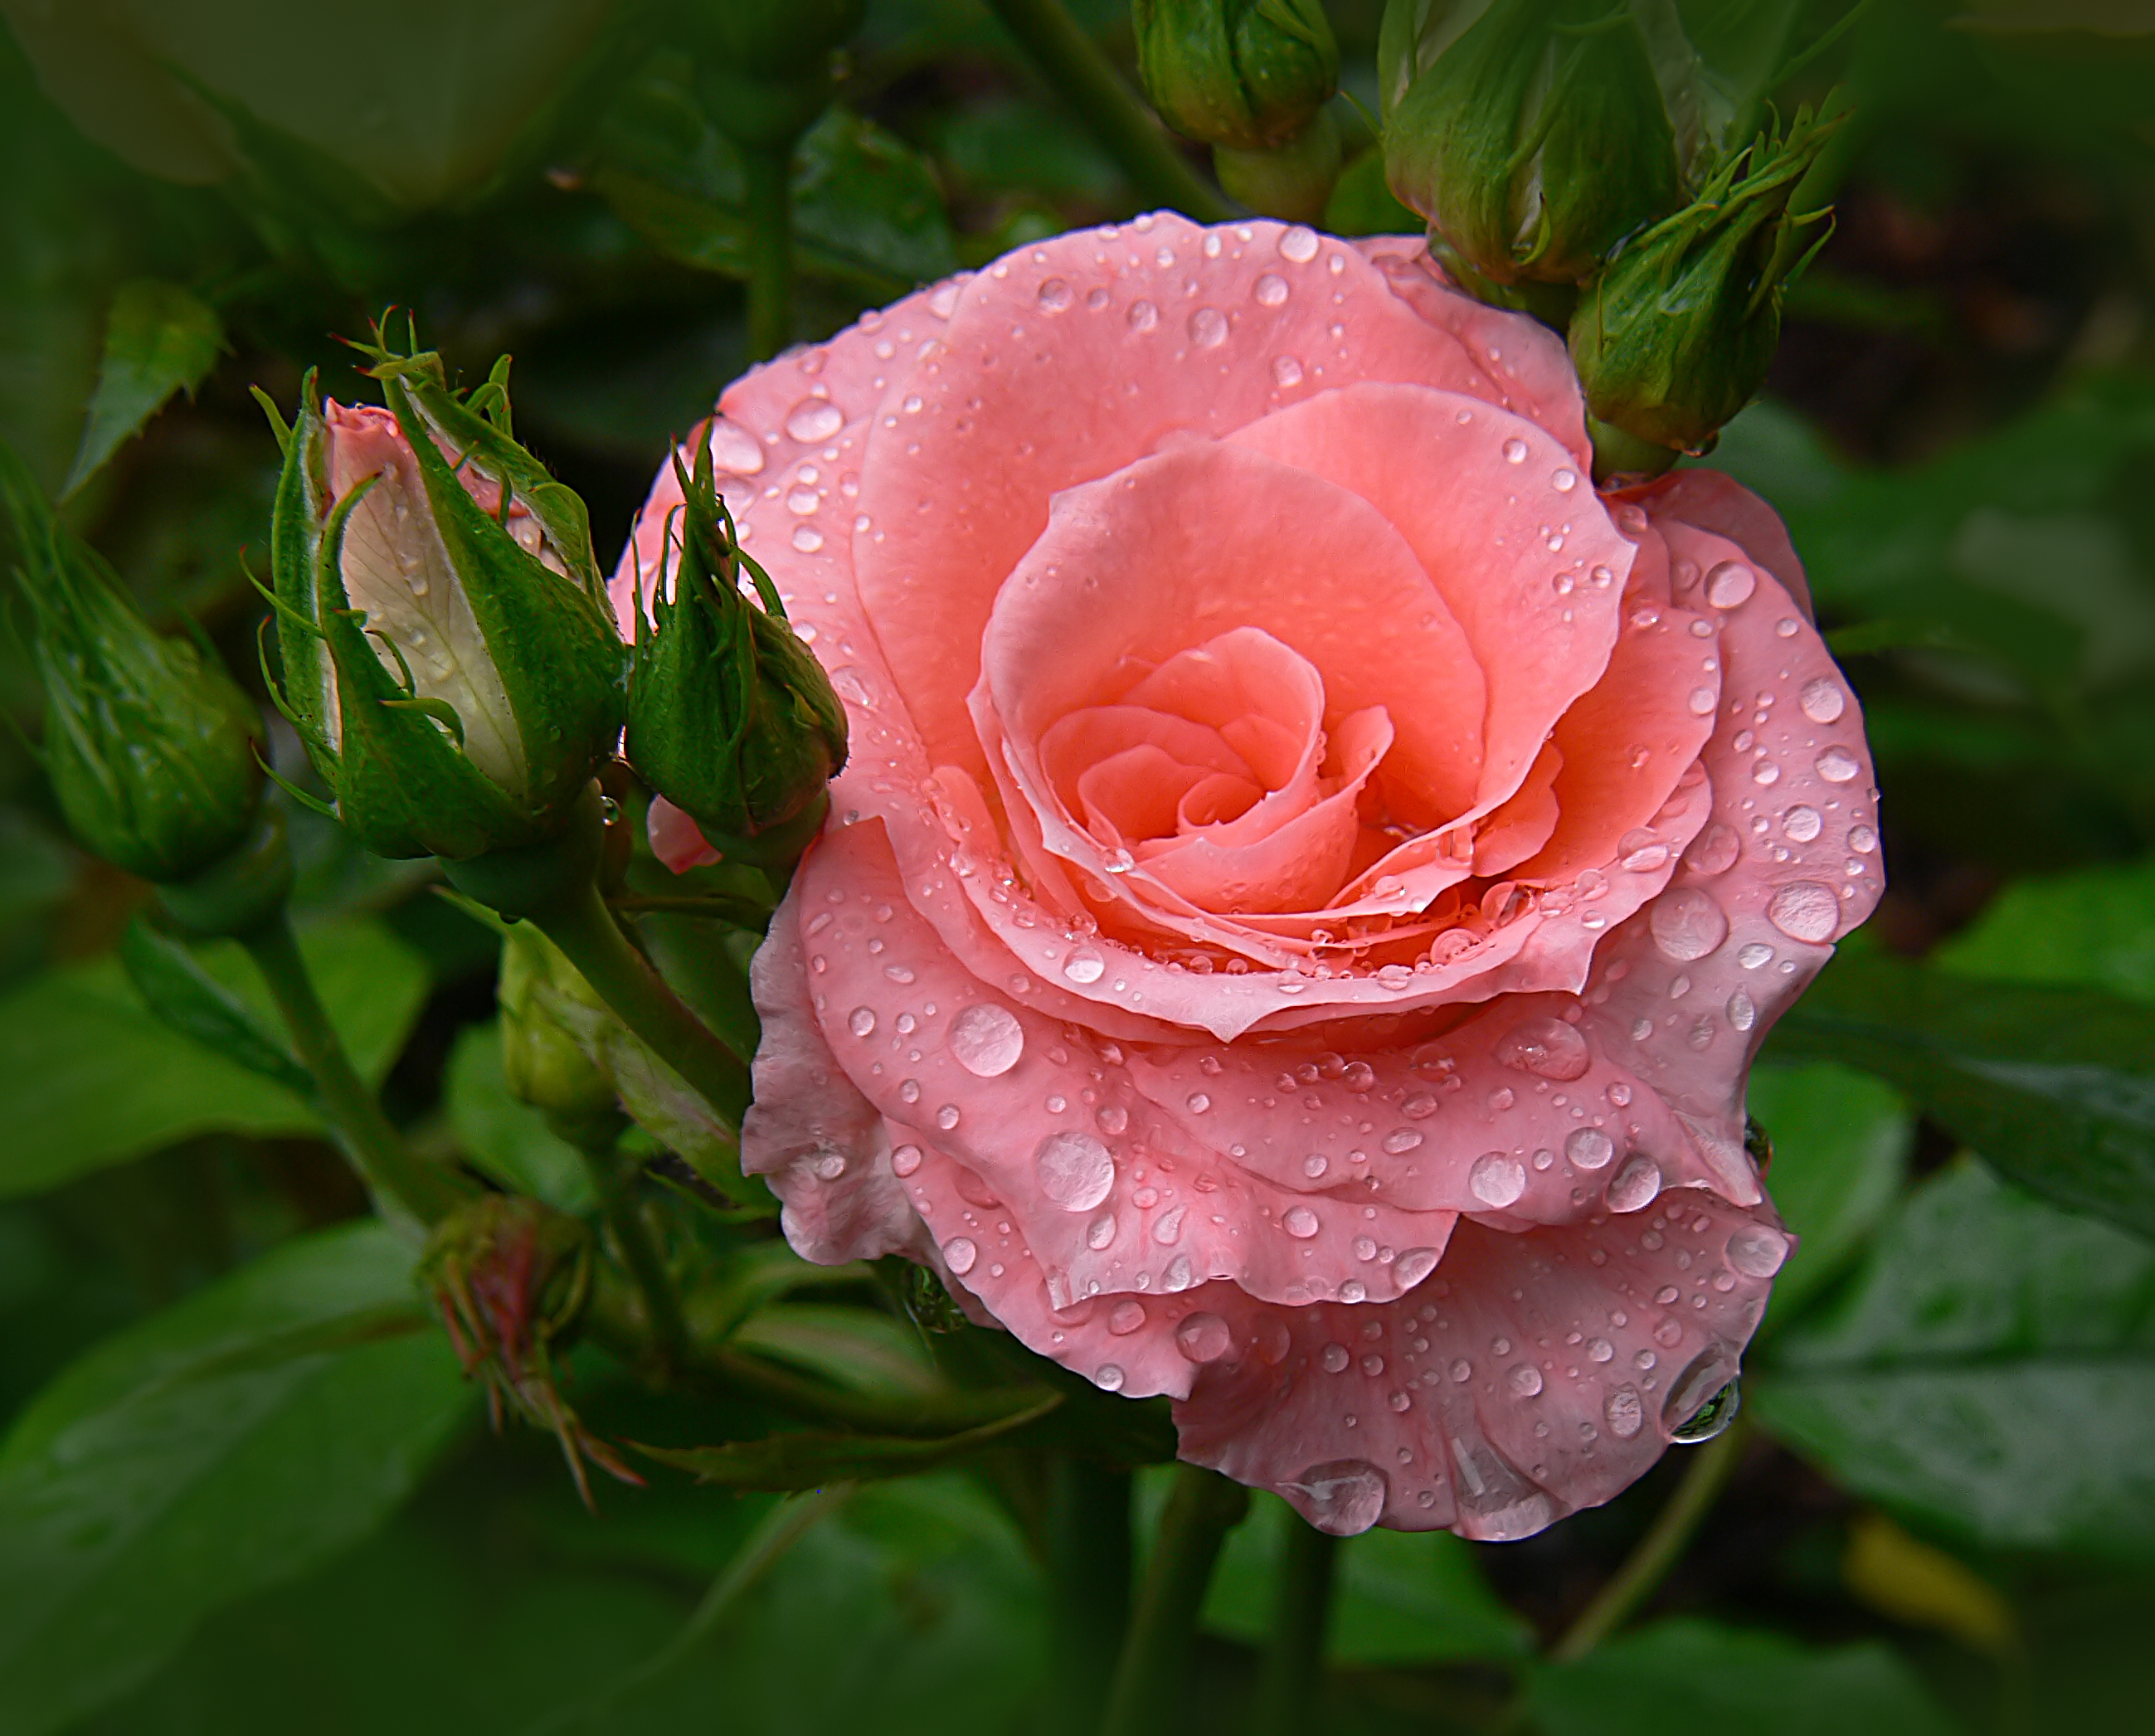
plant, flower, petal, rose, pink, flora, flowers, roses, publicdomain, blooms, florals, gardeninglolitarose, floribunda, macro photography, flowering plant, garden roses, rose family, rosa rugosa, land plant, rosa centifolia, rose order, rosa rubiginosa, rosa gallica